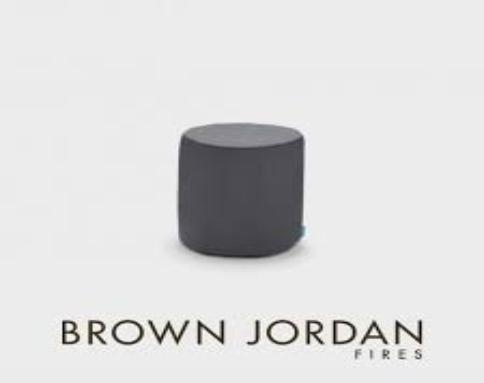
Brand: brown jordan
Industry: Necessities